Aamjiwnaang First Nation

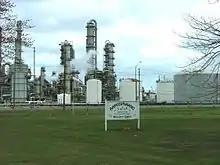
Aamjiwnaang Resource Centre directly across from Ineos Styrolution

The Aamjiwnaang community has expressed concern regarding its proximity to petrochemical, polymer, and chemical plants in the area, as birth rates of their people have been documented by the American journal "Environmental Health Perspectives" as deviating from the normal ratio of close to 50% boys, 50% girls. The ratio as found between 1999 and 2003 by the journal was roughly 33% boys, and 67% girls, the lowest live male birth rate in Canada.